Specimens of Archaeopteryx

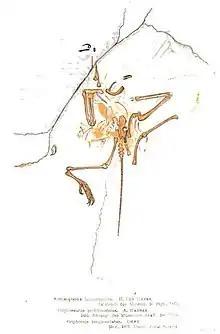
Henry Woodward's London "Archaeopteryx" sketch

The first skeleton, known as the London Specimen (BMNH 37001), was unearthed in 1861 near Langenaltheim, Germany and perhaps given to a local physician Karl Häberlein in return for medical services. He then sold it for £700 to the Natural History Museum in London, where it remains. Missing most of its head and neck, it was described in 1863 by Richard Owen as "Archaeopteryx macrura", allowing for the possibility it did not belong to the same species as the feather. In the subsequent 4th edition of his "On the Origin of Species", Charles Darwin described how some authors had maintained "that the whole class of birds came suddenly into existence during the eocene period; but now we know, on the authority of Professor Owen, that a bird certainly lived during the deposition of the upper greensand; and still more recently, that strange bird, the Archeopteryx, with a long lizard-like tail, bearing a pair of feathers on each joint, and with its wings furnished with two free claws, has been discovered in the oolitic slates of Solnhofen. Hardly any recent discovery shows more forcibly than this how little we as yet know of the former inhabitants of the world."